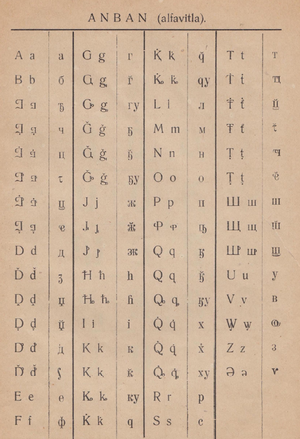
L’alphabet abkhaze est un alphabet cyrillique de 62 lettres utilisé pour l’écriture de l’abkhaze.